Yeni Jami, Nicosia

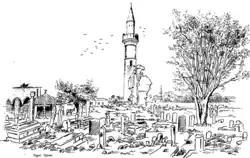
Yeni Jami ("new mosque") in the 1870s

This Neighbourhood takes its name from a new mosque built out of the ruins of a very beautiful and interesting medieval church. The mosque is a square building occupying the south east corner of an old Moslem burial ground. About in the centre of the cemetery stands a block of ruins consisting of the south-west angle of the medieval church of which the turret staircase has been carried up as the minaret of the mosque, hence the preservation of the fragment. The surrounding burial ground is covered with ancient fragments used as tombstones.